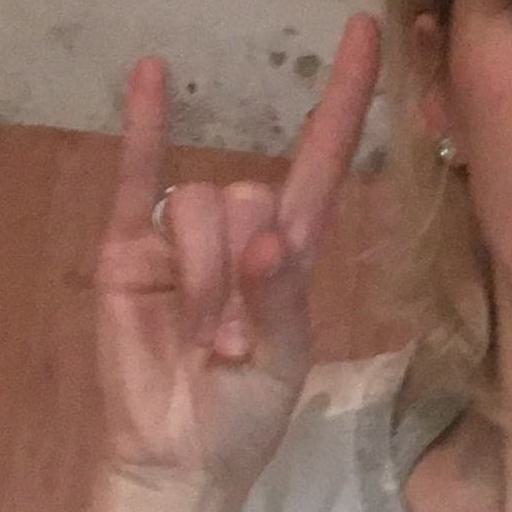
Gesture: rock